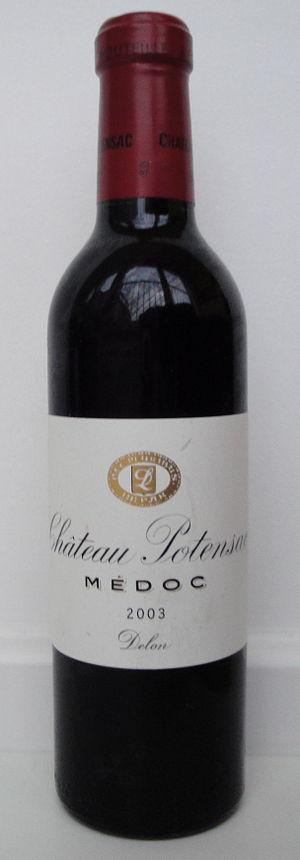
Le château de Potensac est un domaine viticole de 84 ha appartenant à la famille Delon, situé à Ordonnac en Gironde. C'est une AOC Médoc qui fait partie des crus bourgeois exceptionnels.